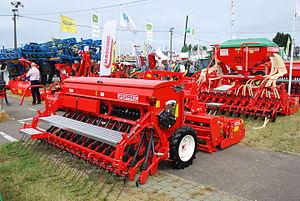
Vue de la 81e foire agricole de Libramont, en 2015.
Maschio Gaspardo S.p.A. est un important groupe multinational italien de construction de machines agricoles installé à Campodarsego dans la province de Padoue, dans le nord de l'Italie, depuis 1964. Le chiffre d'affaires du groupe a été de 324 M€uros en 2017, en augmentation de 11 % sur 2016.